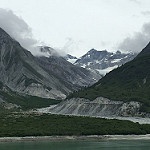
Label: glacier